Spiller Farm Paleoindian Site

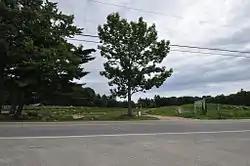
View of the Spiller Farm property

The Spiller Farm Paleoindian Site, designated Site 4.13 by the Maine Archaeological Survey, is a prehistoric archaeological site in Wells, Maine. Located overlooking a stream on the Spiller Farm property on Branch Road, it is an extensive site at which a fine collection of stone artifacts has been found, dating to c. 8,000 BCE. The site was listed on the National Register of Historic Places in 2003.